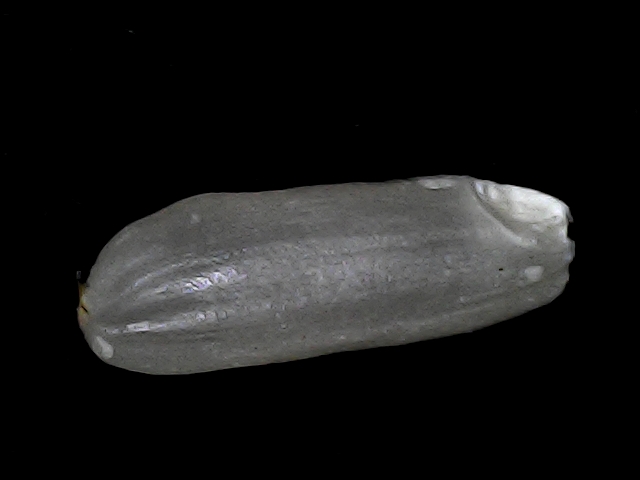
Rice variety: BD49